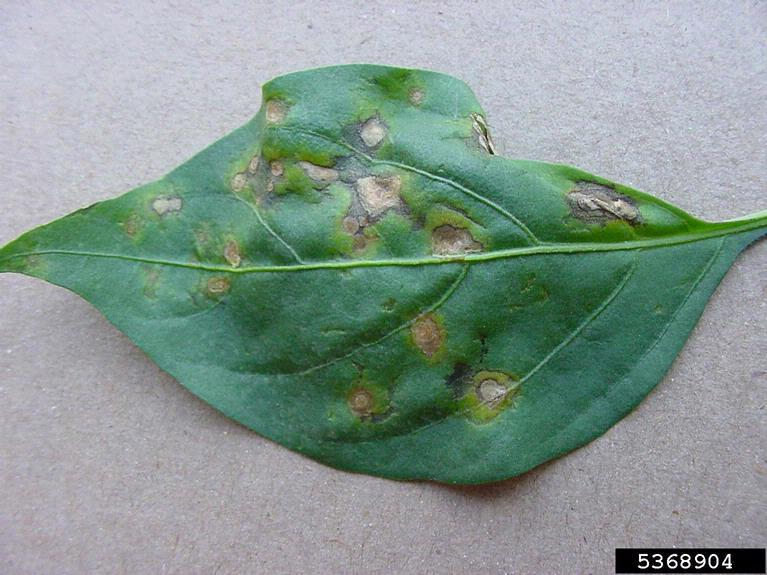
Plant: Bell pepper
Disease: bell pepper bacterial spot